Irrigation

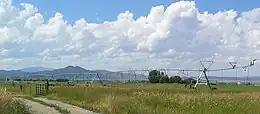
A small center pivot system from beginning to end

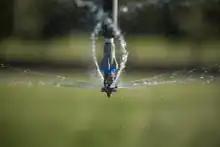
Rotator style pivot applicator sprinkler

In "sprinkler" or overhead irrigation, water is piped to one or more central locations within the field and distributed by overhead high-pressure sprinklers or guns. A system using sprinklers, sprays, or guns mounted overhead on permanently installed risers is often referred to as a "solid-set" irrigation system. Higher pressure sprinklers that rotate are called "rotors" and are driven by a ball drive, gear drive, or impact mechanism. Rotors can be designed to rotate in a full or partial circle. Guns are similar to rotors, except that they generally operate at very high pressures of and flows of 3 to 76 L/s (50 to 1200 US gal/min), usually with nozzle diameters in the range of . Guns are used not only for irrigation, but also for industrial applications such as dust suppression and logging.